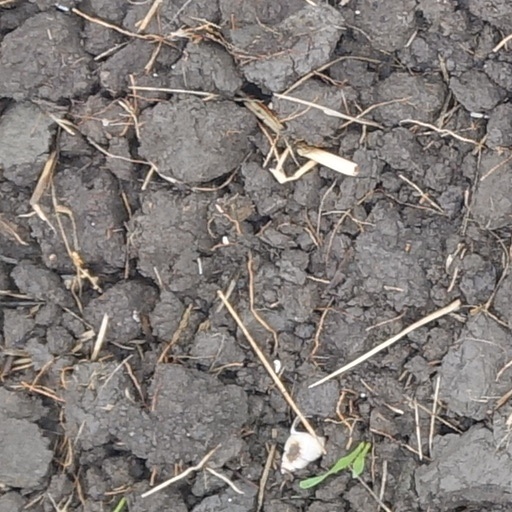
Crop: wheat